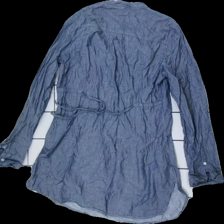
View: back
Type: Dress
Category: Ladies
Brand: H&M
Brand text on label: Devided
Colors: Green
Material: 100% viscose
Cut: Loose, C-collar
Size: XXL
Season: All
Price range: 100-150
Recommended usage: Reuse
Description: Militarygreen flowy dress